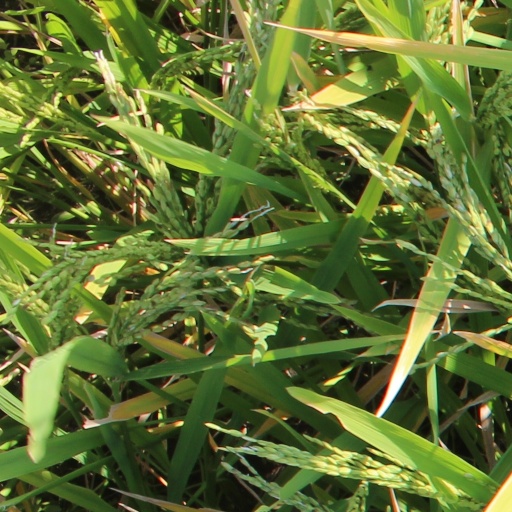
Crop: rice